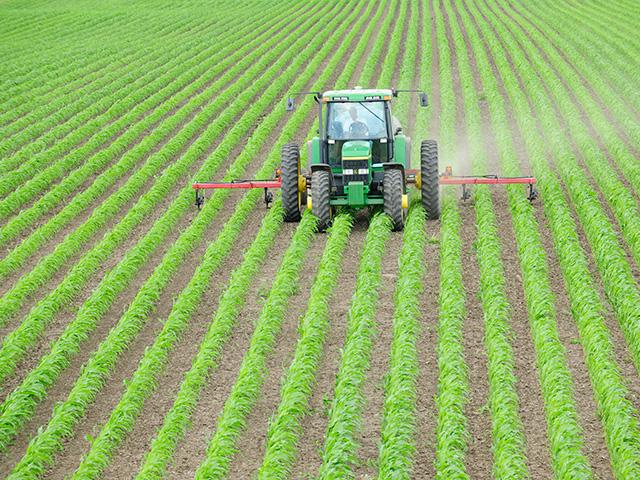
Mandhari ya kuvutia ya shamba kubwa la kilimo likifunikwa na rangi ya kijani kibichi ,safu nadhifu za mazao machanga labda mahindi au soya zimetandawa kuelekea upeo wa macho  ,trekta ya kijani kibichi inachukua nafasi ya kati ni kufanya kazi kwa bidii ikishuka mmoja ya safu ikitunza mimea ni taswira wazi ya kilimo cha kisasa kikifanya kazi ikionyesha ufanisi na ahadi ya mavuno.